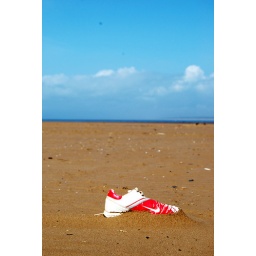
a shoe i found on a beach in wales. NIKON D40